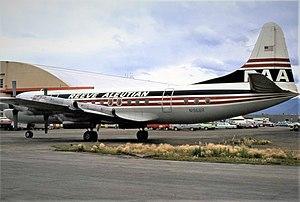
Le 8 juin 1983, un Lockheed L-188 Electra de Reeve Aleutian Airways effectuant le vol Reeve Aleutian Airways 8 reliant Cold Bay, en Alaska à Seattle, dans l'État de Washington, survolait l'océan Pacifique lorsqu'une hélice s'est brusquement détachée de son moteur et a heurté le fuselage, endommageant les commandes de vol et des moteurs. Les pilotes ont réussi à effectuer un atterrissage d'urgence à l'aéroport international d'Anchorage. Aucun des quinze passagers et membres d'équipage à bord n'a été blessé dans l'incident.
Reeve Aleutian Airways est une ancienne compagnie aérienne qui a cessé ses activités en décembre 2000.